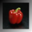
Label: sweet_pepper